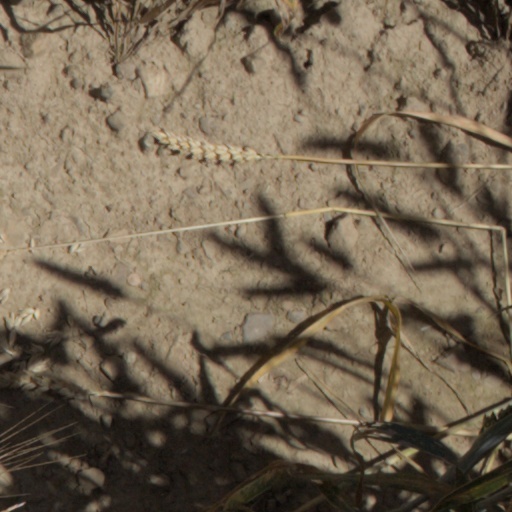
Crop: wheat